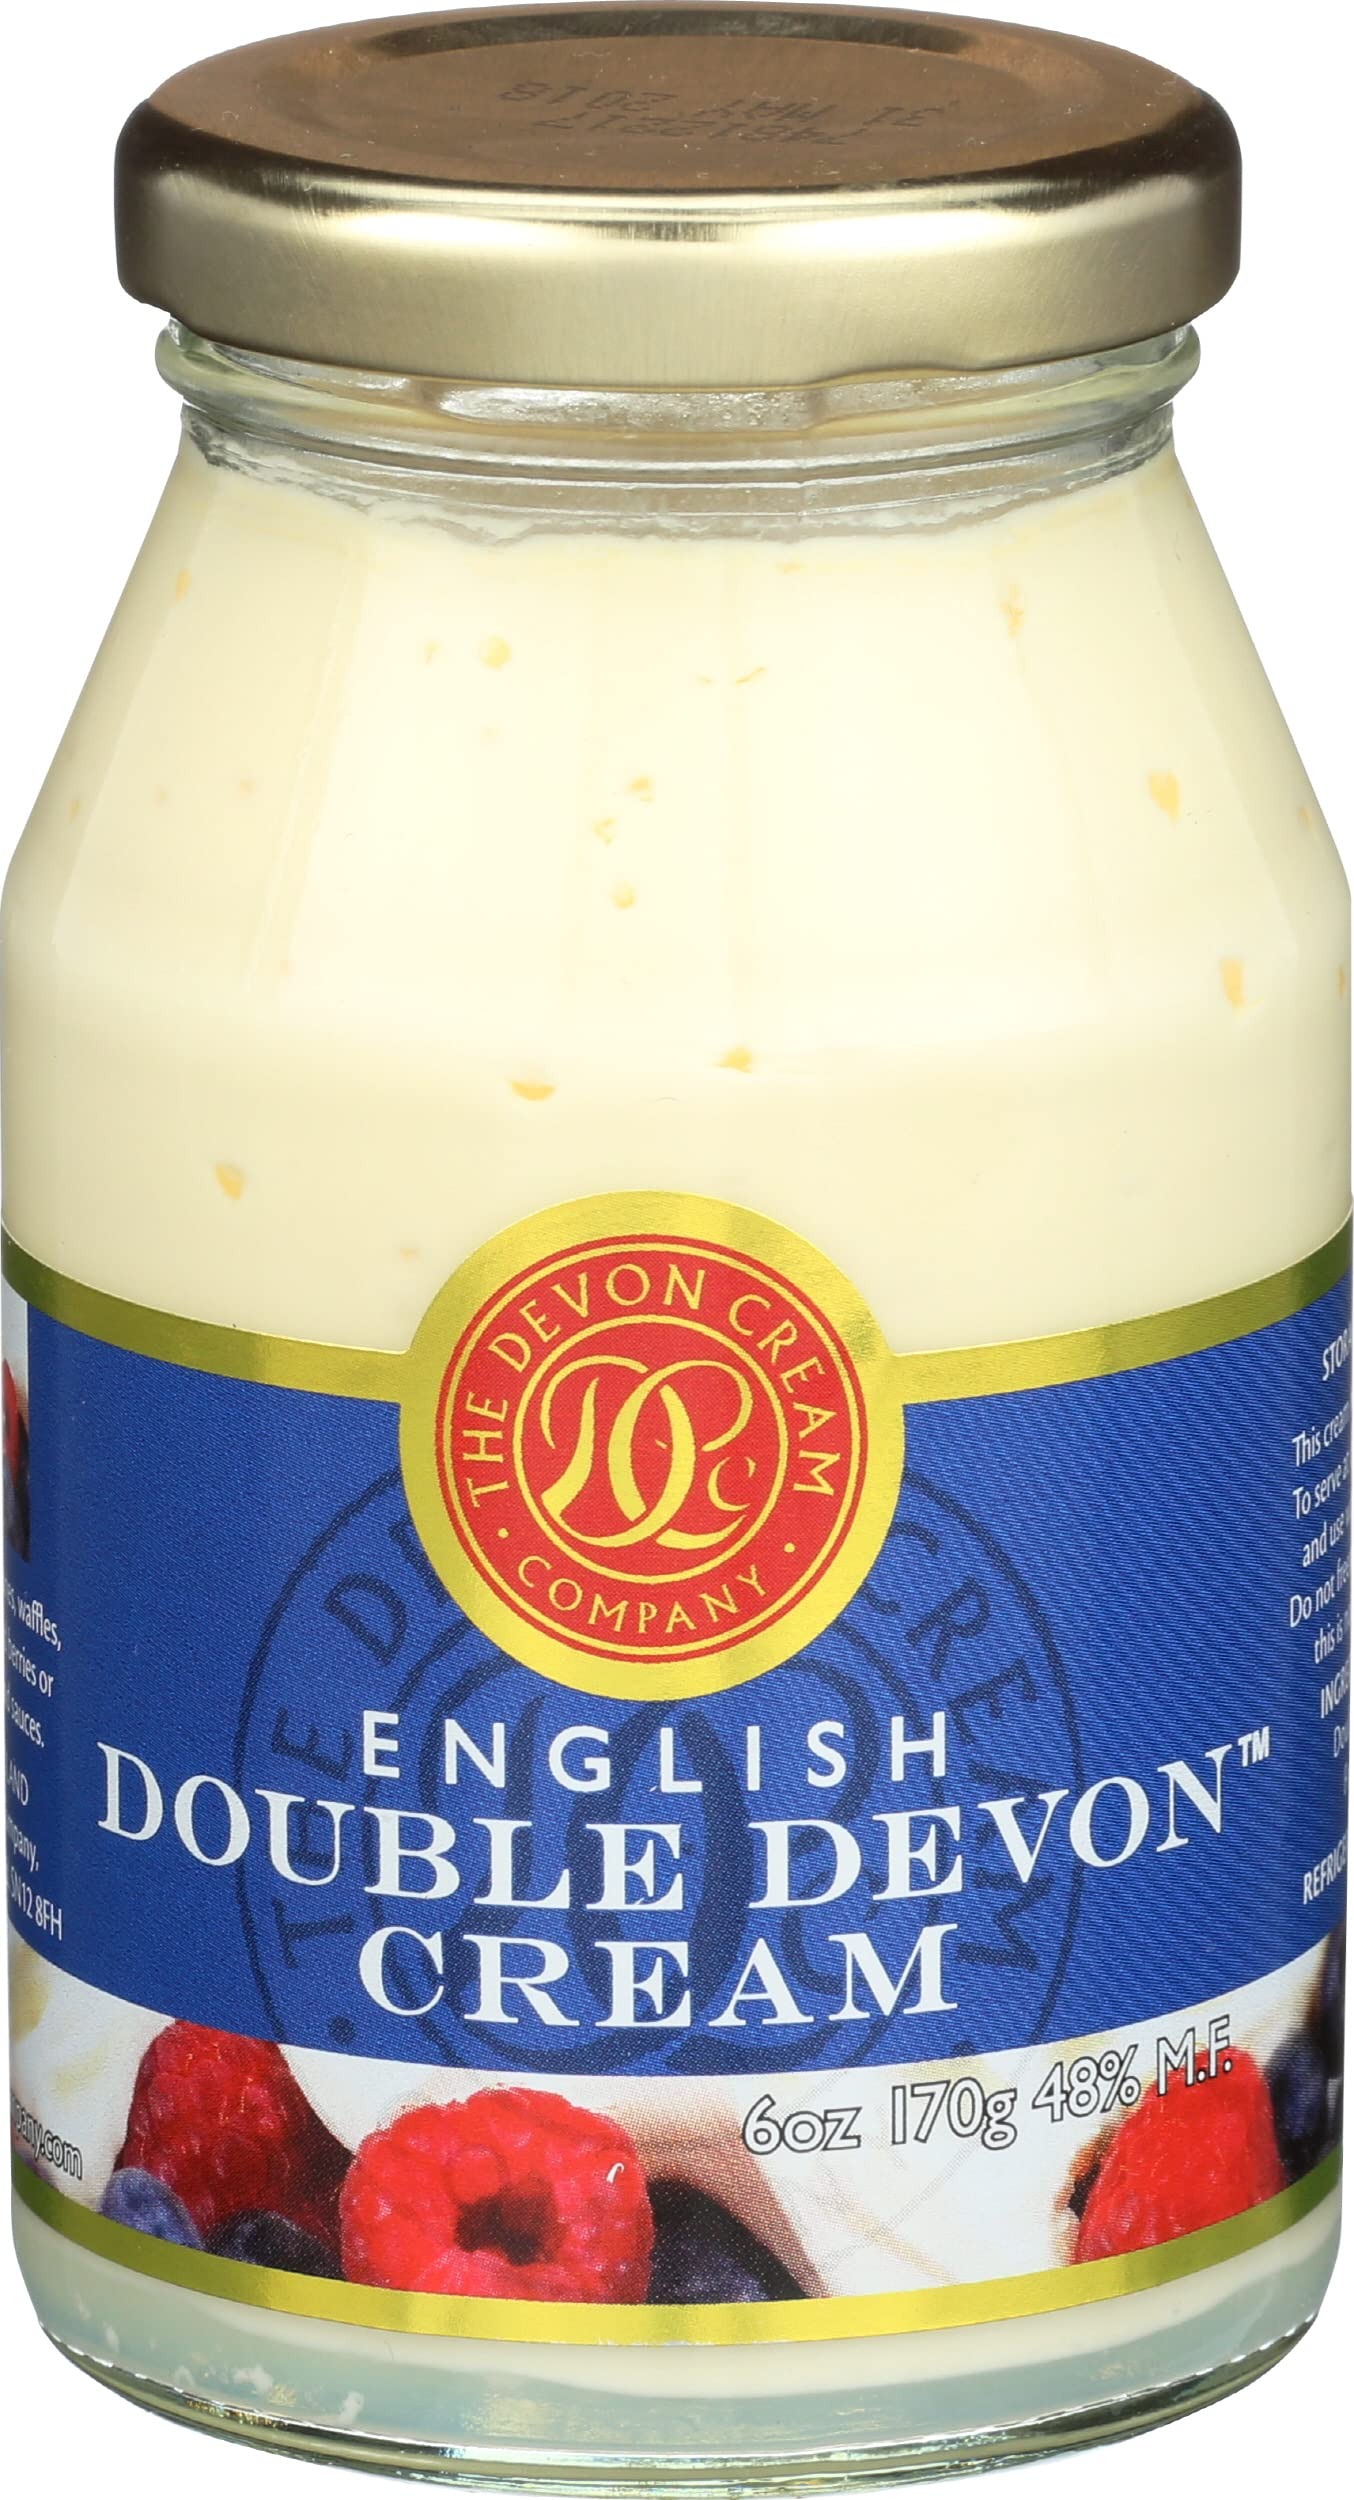
Item Name: Double Devon Cream (6 ounce)
Bullet Point 1: Exclusively selected and passionately sourced from farmers and producers around the world
Bullet Point 2: No hydrogenated fats, high-fructose corn syrup or added MSG
Product Description: Coombe castle double devon english cream is a product of the united kingdom. This cream comes packaged in one 6 ounce jar and has just 0.4 gram of trans fat per serving. Additionally, each serving has 130 calories, 10 mg. Of sodium, 8 gram of saturated fat, 35 mg. Of cholesterol and less than 1 gram of carbohydrates.
Value: 6.0
Unit: Ounce

Price: 16.71